Rock carvings at Alta

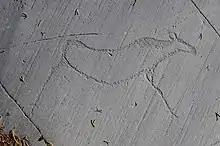
A jumping elk.

Possible explanations include use in shamanistic rituals, totemistic symbols that denoted tribal unity or marked a tribe's territory, a kind of historical record of important events, or even simple artistic pleasure. Since individual carvings show such a wide array of different images and the carvings were created over an extremely long period of time, it seems plausible that individual carvings might have served any of the purposes listed above. Some of the more common types of images are listed below: